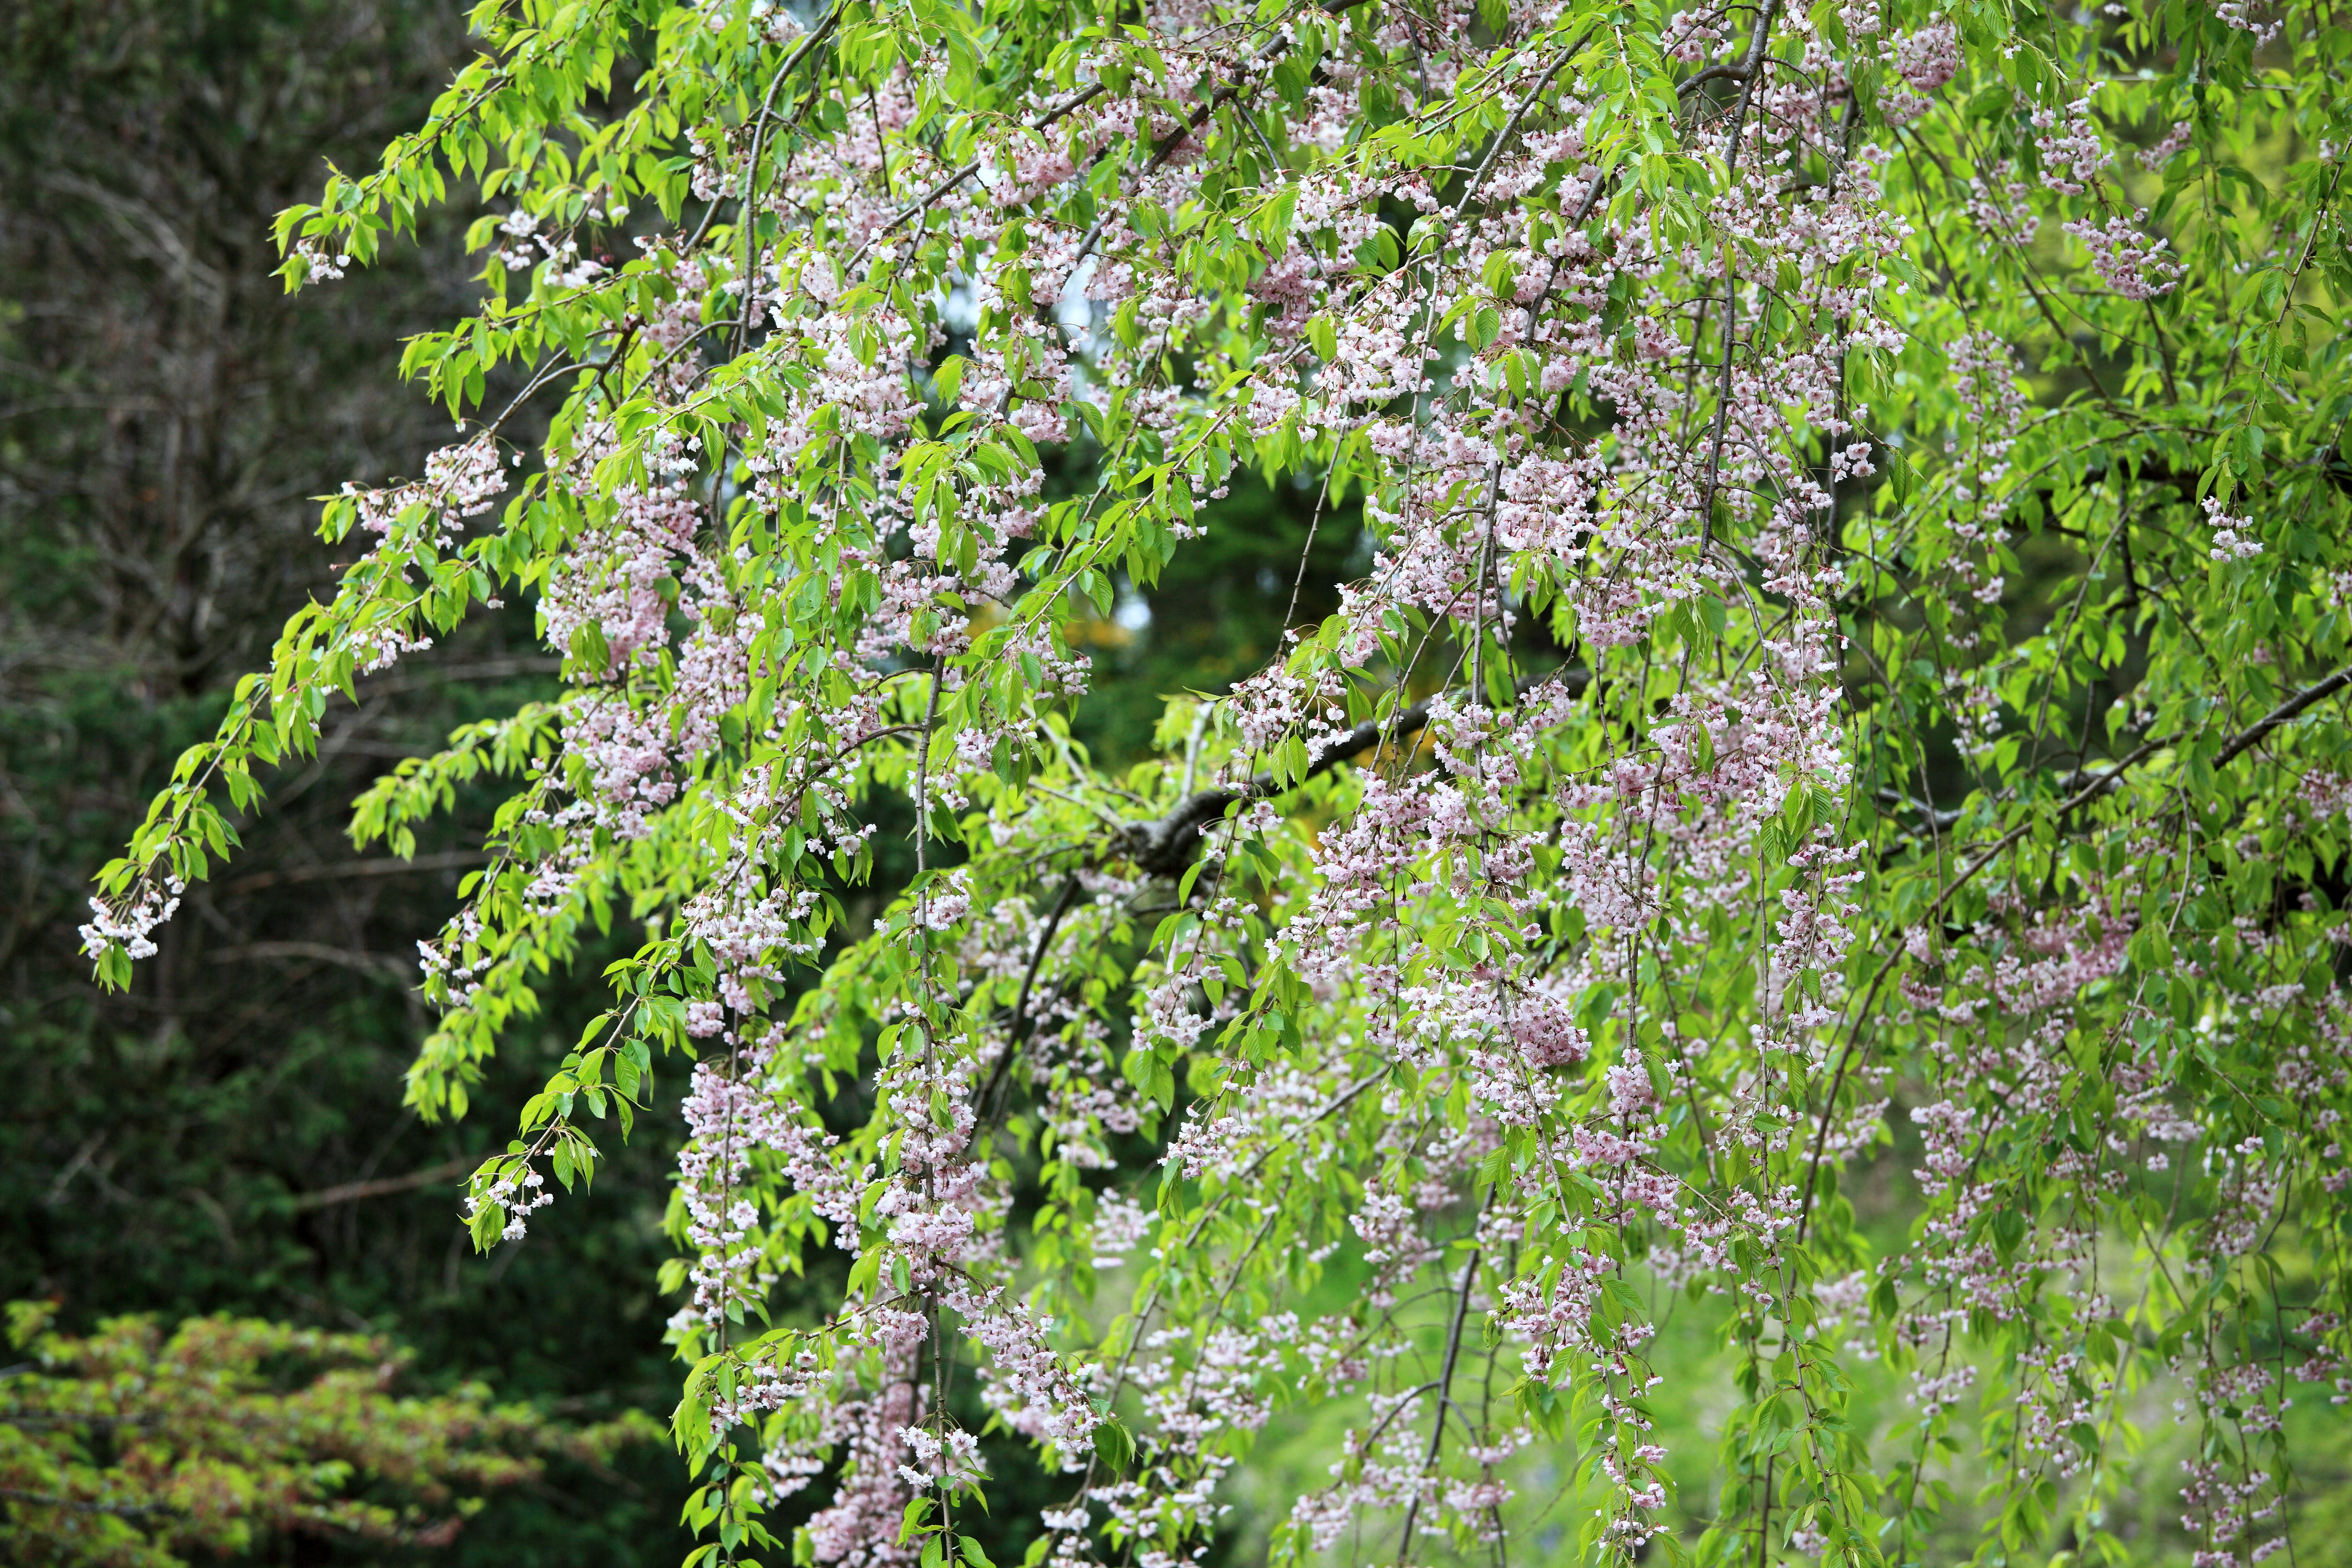
tree, branch, blossom, plant, flower, high, herb, produce, botany, flora, wildflower, shrub, blossoms, 5d, sakura, hires, markii, cherry, hi, res, resolution, iwate, morioka, sakakiyamainarijinja, flowering plant, land plant